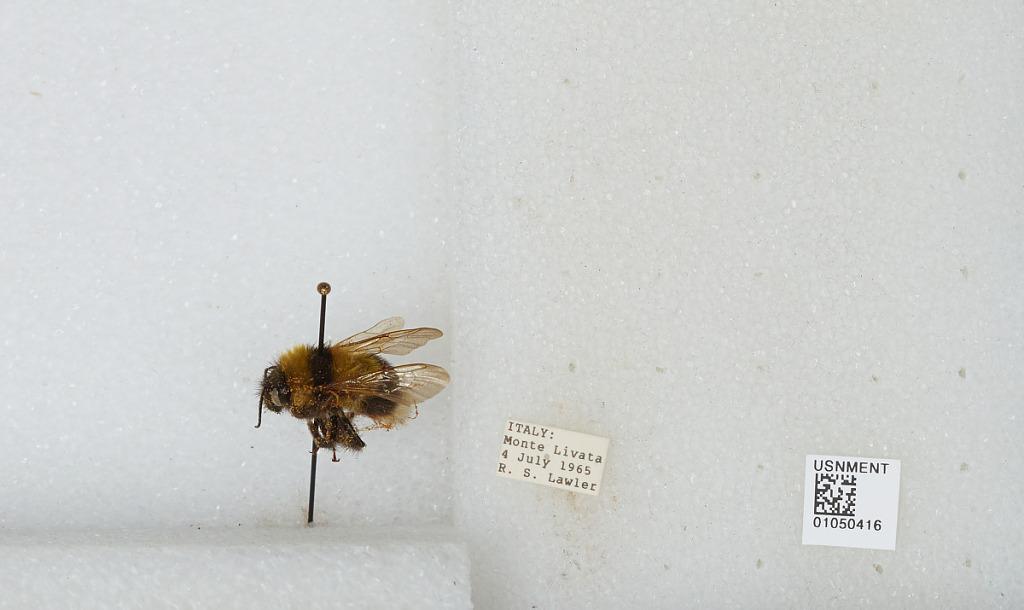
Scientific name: Bombus sp.
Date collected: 1965-7-4
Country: Italy
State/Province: Latium
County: Rome
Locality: Monte Livata